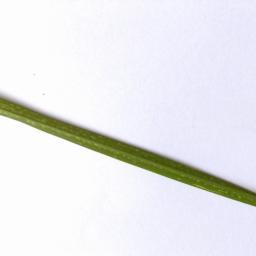
Label: Rice___Healthy